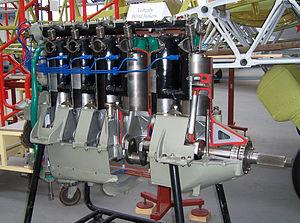
Le Junkers L 5 est un moteur d'avion V6 de 22,9 l de cylindrée à refroidissement à eau, fabriqué en série sous licence BMW IV par les ateliers Junkers de Dessau à partir de 1925. Il fut le successeur du Junkers L 2 de 1924, lui-même une version évoluée du moteur BMW IIIa.